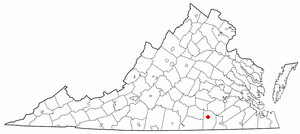
Alberta est une municipalité américaine située dans le comté de Brunswick en Virginie.